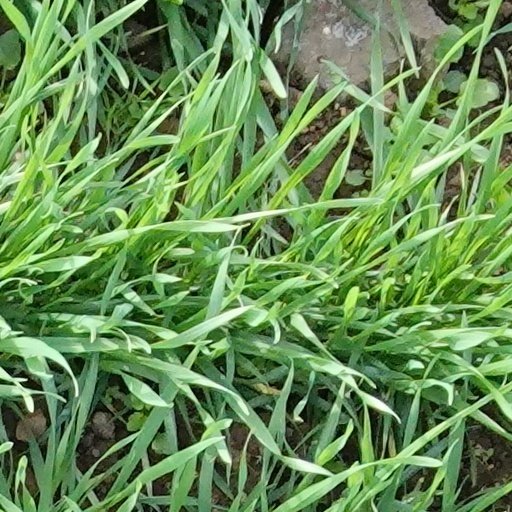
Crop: wheat